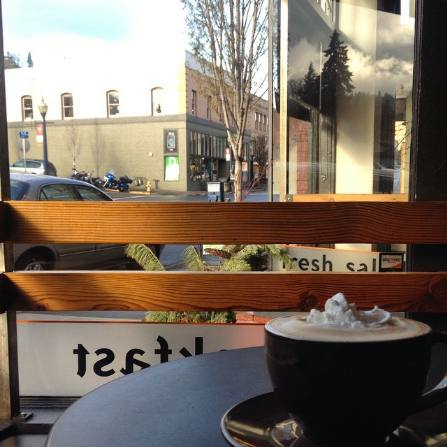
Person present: No